Peter Gradin

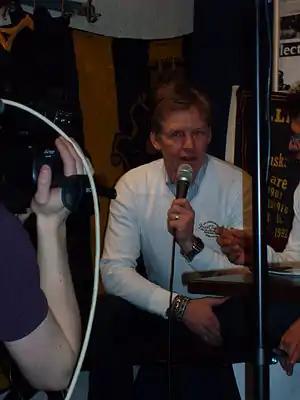
Peter Gradin

Peter Olof Gradin (born December 9, 1958) is an ice hockey player who played for the Swedish national team. He won a bronze medal at the 1984 Winter Olympics. He played his career mostly with AIK Ishockey and he won three Swedish championships for the team in 1978, 1982 and 1985. He also won a bronze medal for Sweden in the 1979 World Championships.